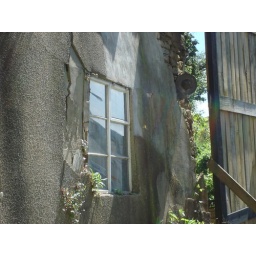
Stroud ... window in a wall